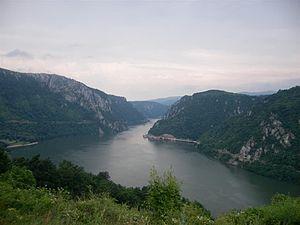
Les aires naturelles protégées de Serbie couvrent une superficie de 5 443 km², soit environ 6 % du territoire du pays.